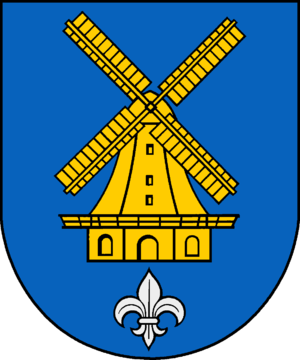
Schashagen est une commune allemande de l'arrondissement du Holstein-de-l'Est, dans le Land de Schleswig-Holstein.